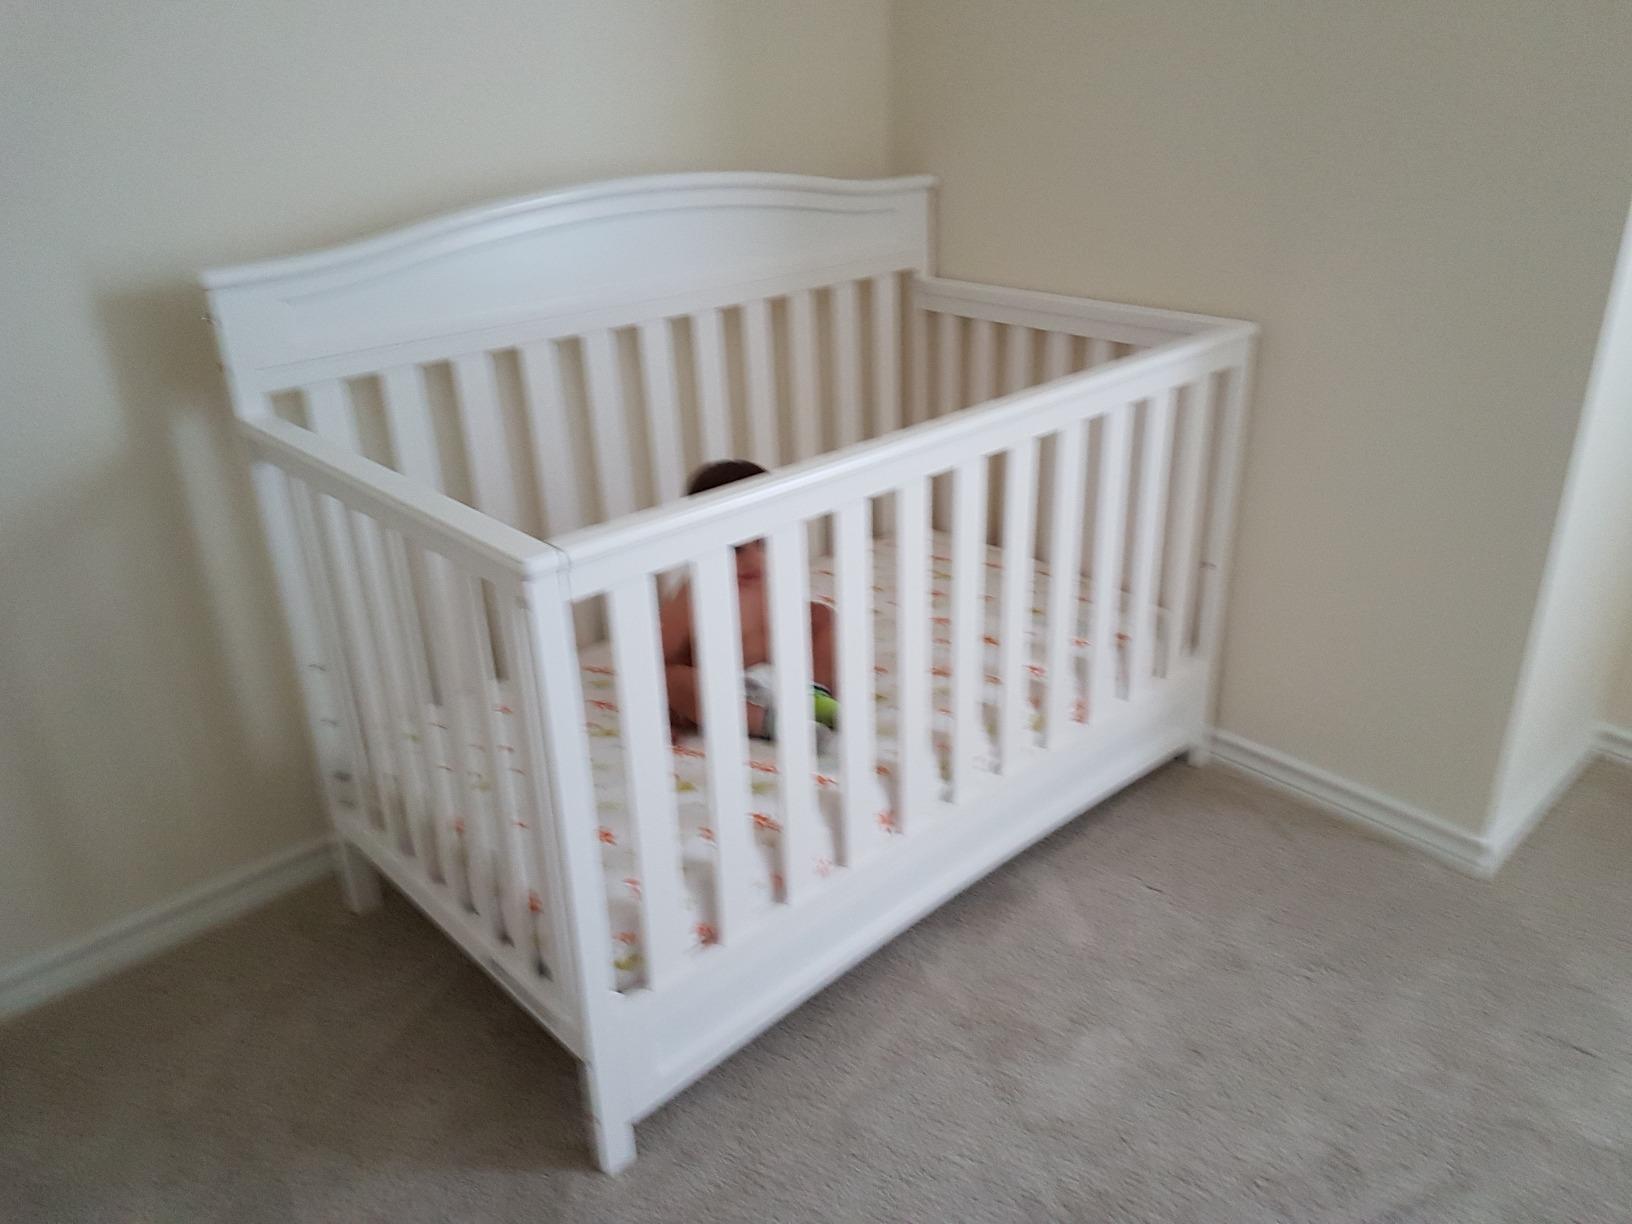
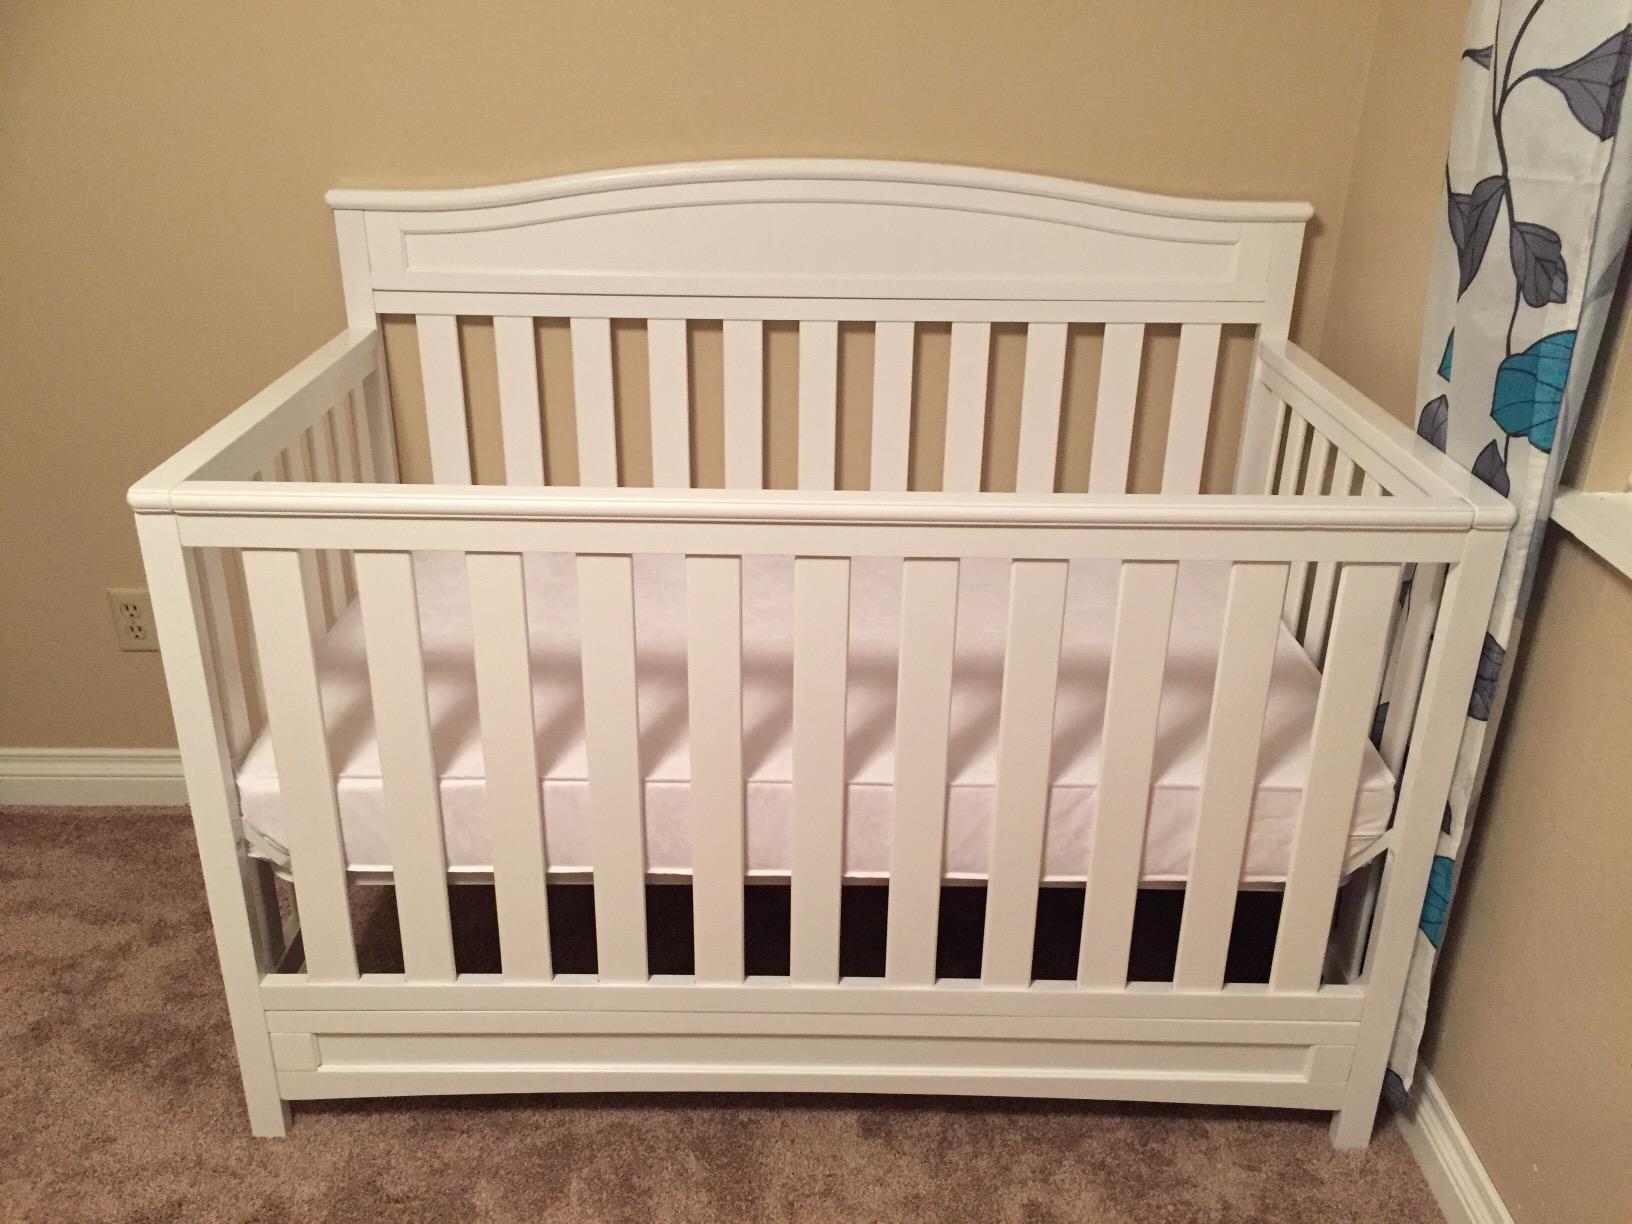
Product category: products_crib
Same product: yes